Wentworth (TV series)

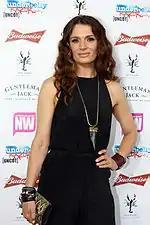
Actress Danielle Cormack was cast as Bea Smith.

On 4 October 2012, a reporter for "The West Australian" revealed that Celia Ireland and Kate Atkinson had joined the cast of "Wentworth", while Shareena Clanton would make her acting debut as Doreen Anderson. Danielle Cormack was cast in the role of Beatrice "Queen Bea" Smith and she stated, "I am absolutely rapt to be part of the reboot of such an iconic drama. "Prisoner" left an indelible mark on fans and I really hope that the re-imagining of this series will be just as popular with viewers now as it was back then." Actors Robbie Magasiva and Aaron Jeffery play corrections officers in the detention centre. David Knox from TV Tonight revealed that Nicole da Silva, Kris McQuade, Catherine McClements and Leeanna Walsman had also joined the cast.